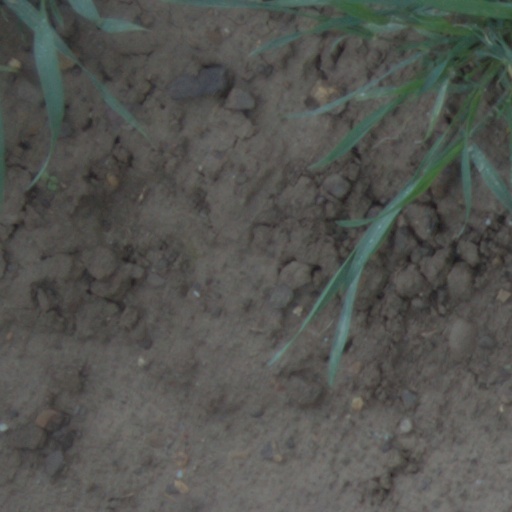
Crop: wheat